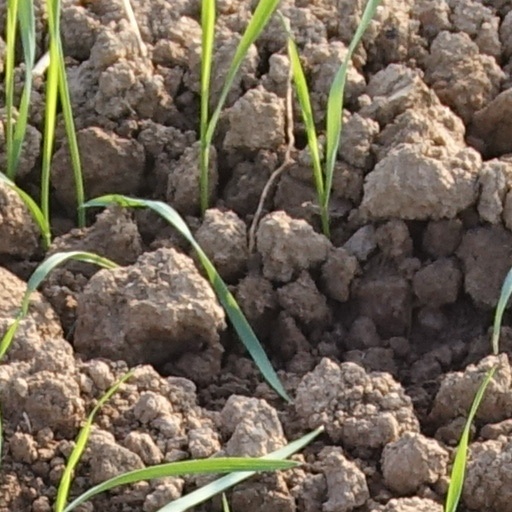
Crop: wheat